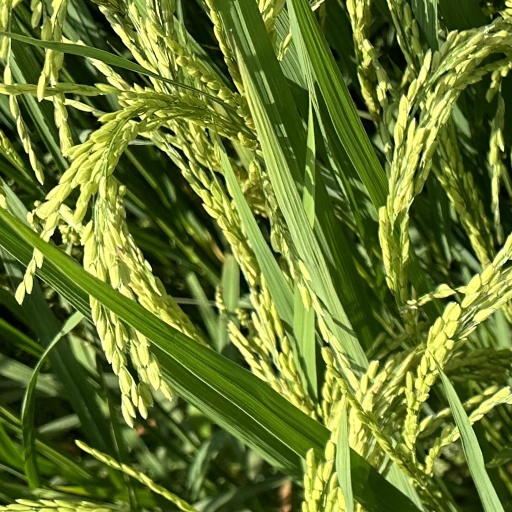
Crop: rice